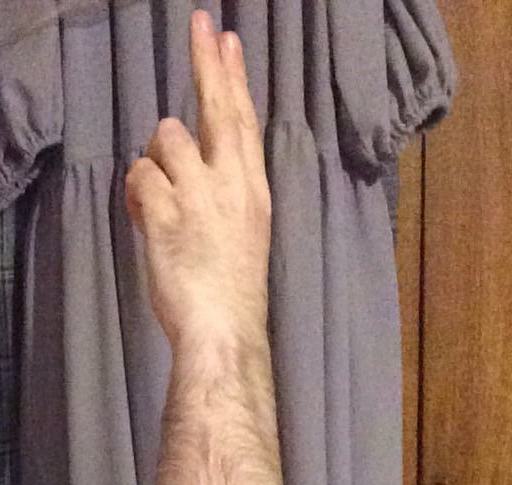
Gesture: two_up_inverted